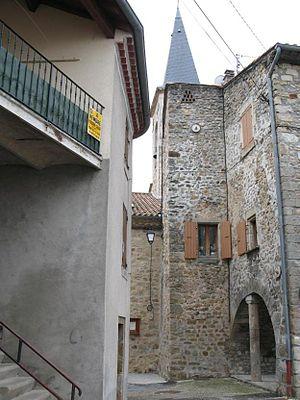
Village de Uzer (Ardèche)
Uzer est une commune française, située dans le département de l'Ardèche en région Auvergne-Rhône-Alpes.